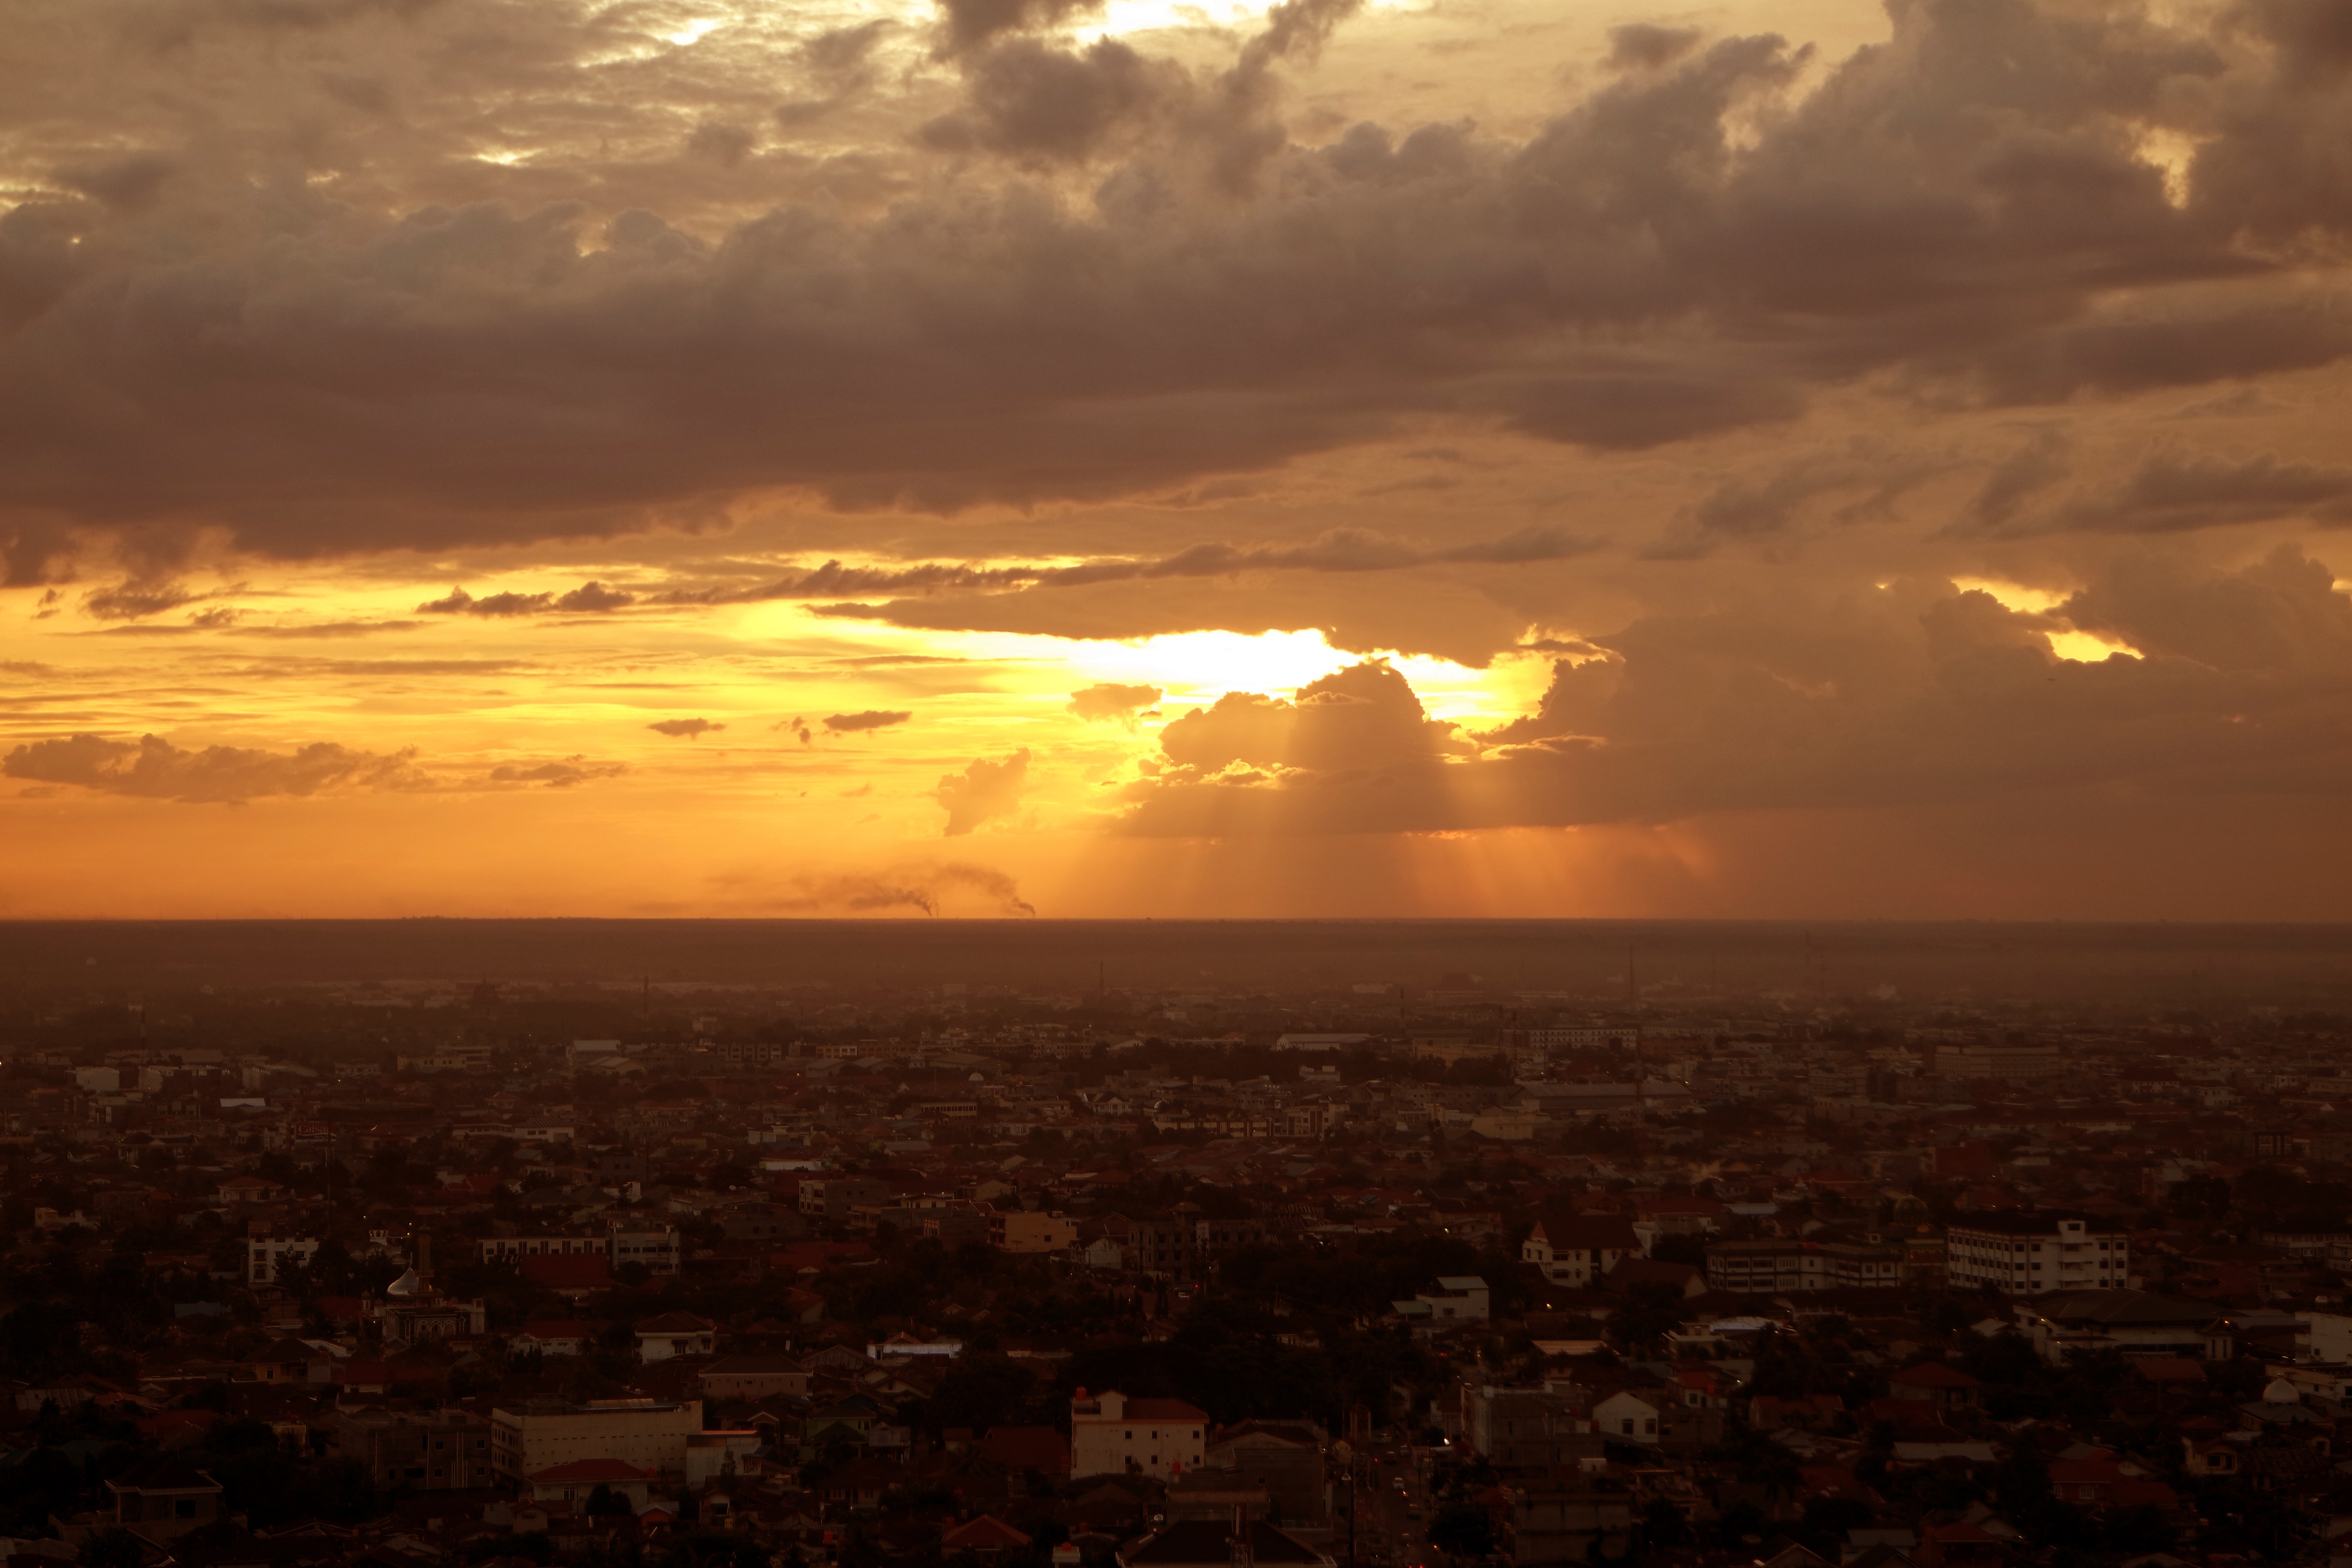
sea, horizon, cloud, sky, sun, sunrise, sunset, sunlight, morning, dawn, atmosphere, dusk, evening, afterglow, atmospheric phenomenon, red sky at morning